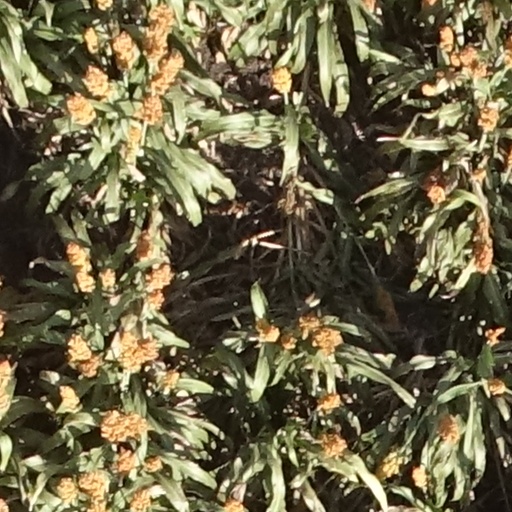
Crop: sorghum